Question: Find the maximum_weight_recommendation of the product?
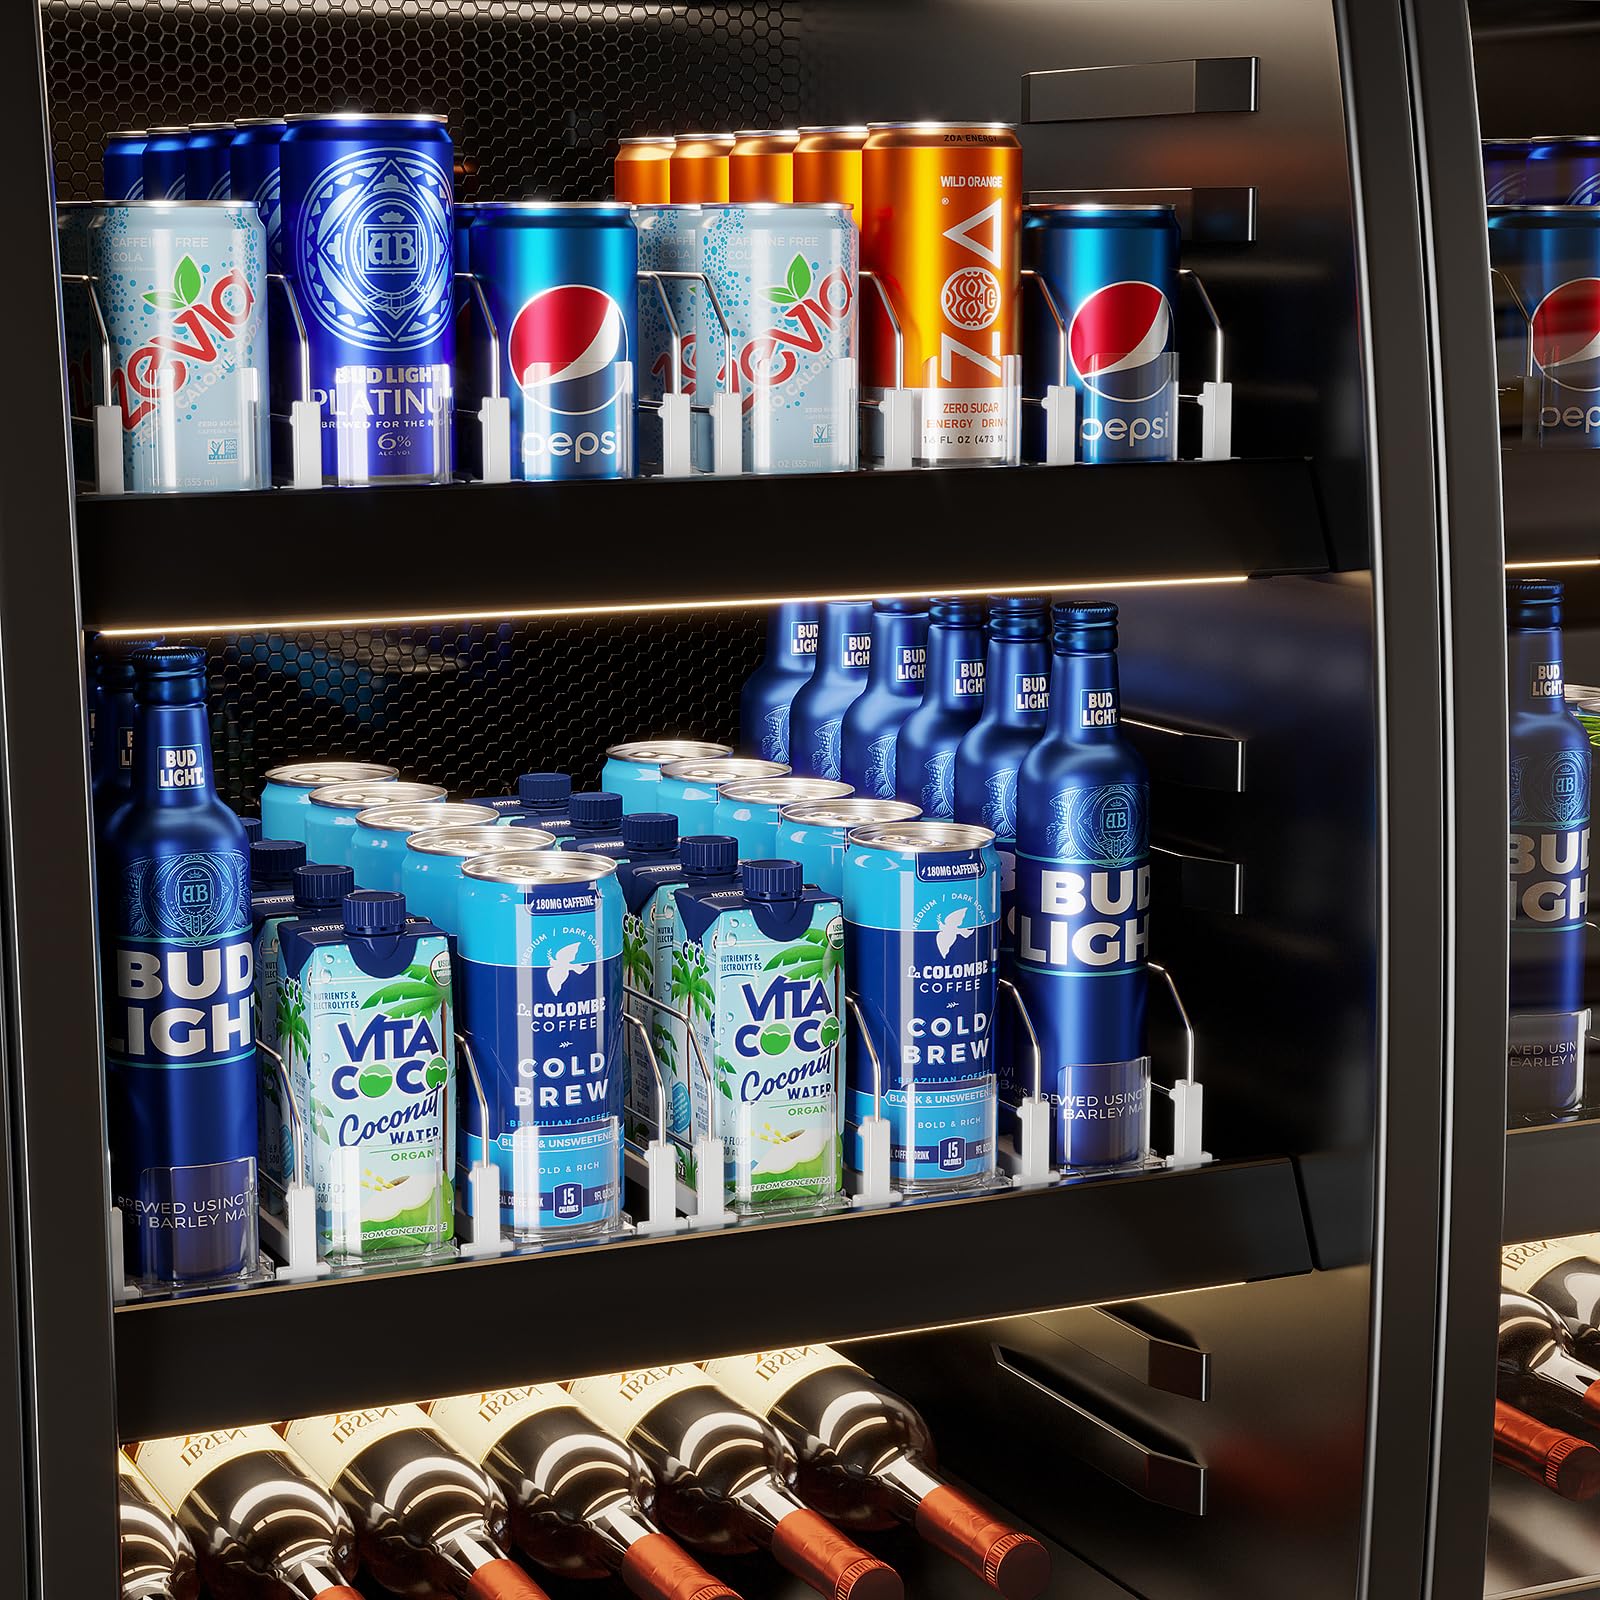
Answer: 180.0 milligram